Gauche the Cellist (film)

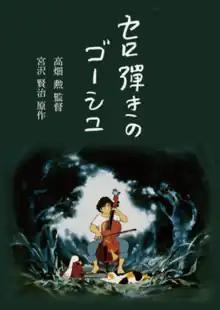
DVD cover

is a 1982 Japanese animated film written and directed by Isao Takahata, based on the short story of the same name by Kenji Miyazawa and featuring the music of Ludwig van Beethoven. It was animated by Oh! Production. The film follows a young cellist named Gauche who aspires to hone his craft while interacting with various animals that visit his house each night. The film received the 1981 Ōfuji Noburō Award.